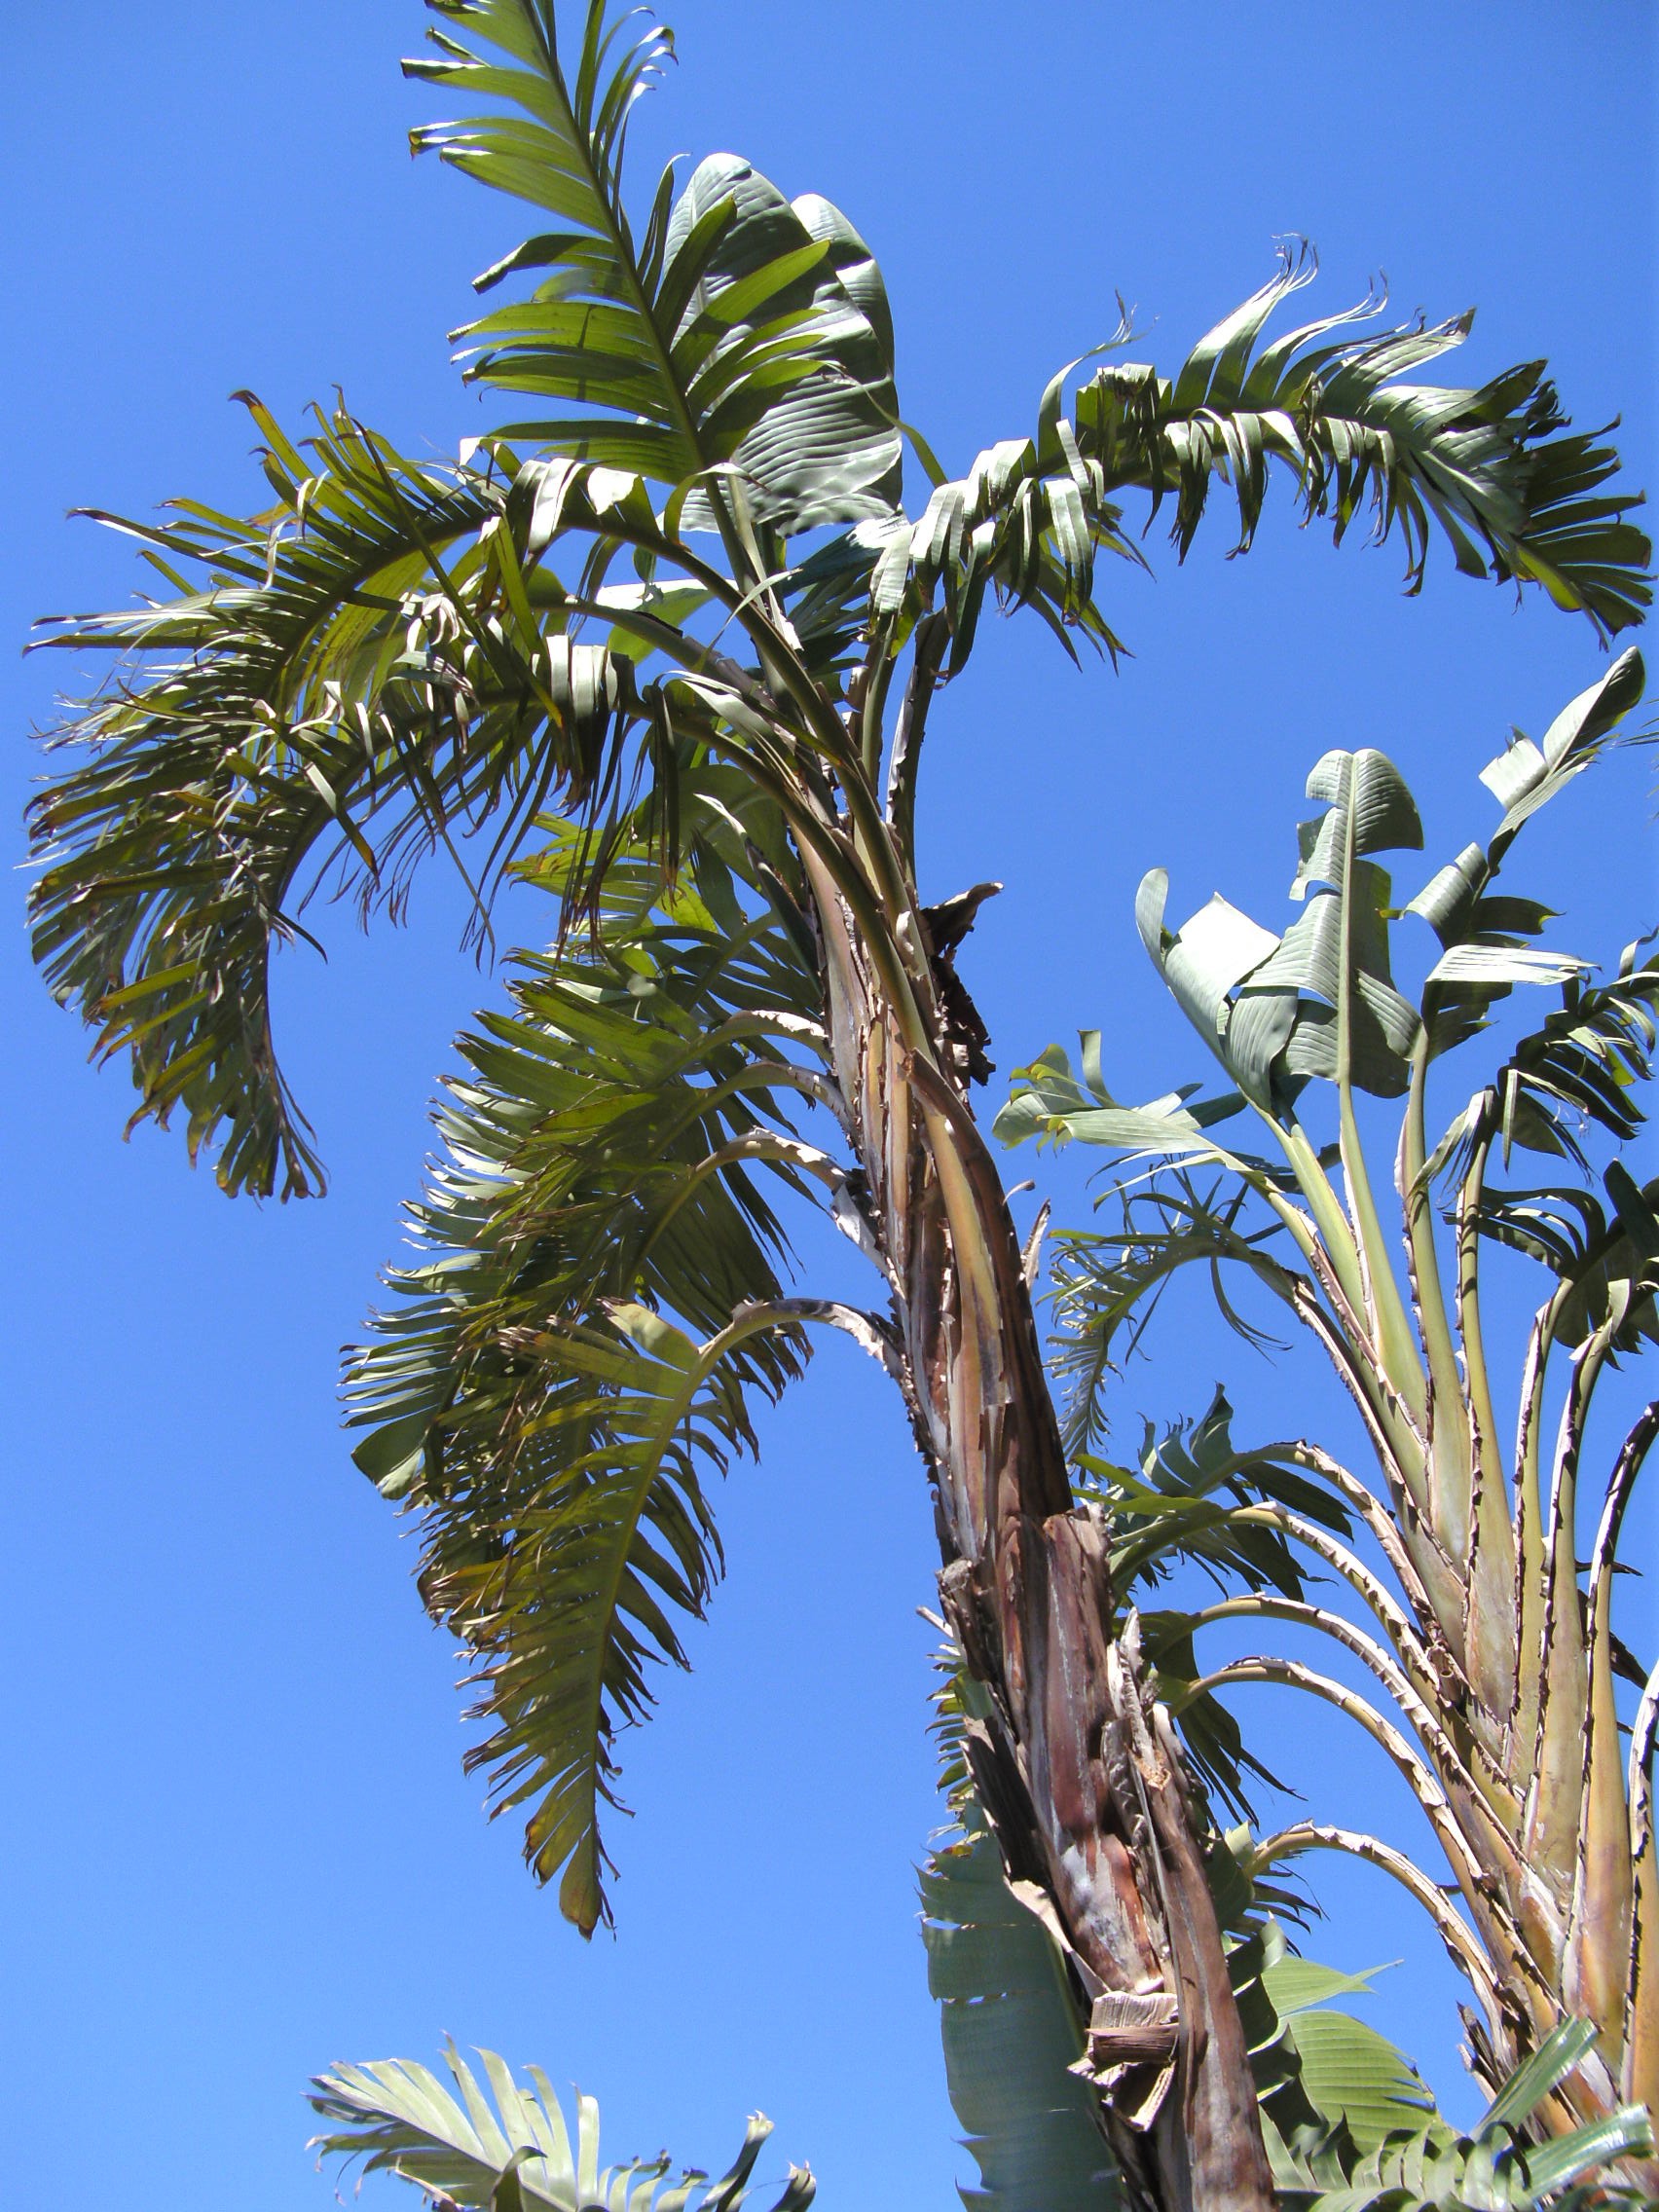
tree, nature, branch, plant, sky, leaf, flower, perspective, wind, summer, travel, food, green, palm, produce, holiday, botany, blue, flora, frond, day, large, exotic, tropics, midsummer, partly cloudy, flowering plant, palm fronds, date palm, grass family, woody plant, land plant, arecales, palm family, borassus flabellifer